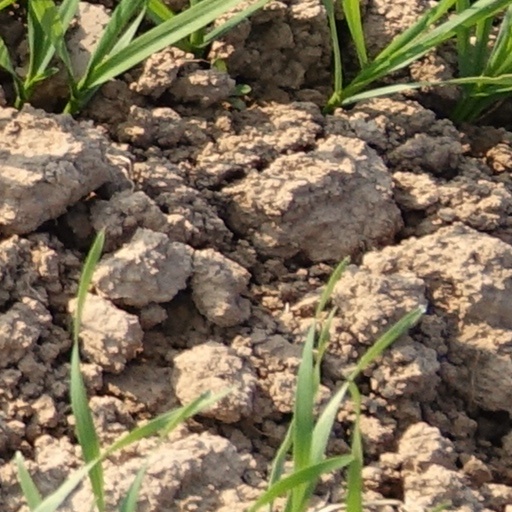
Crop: wheat